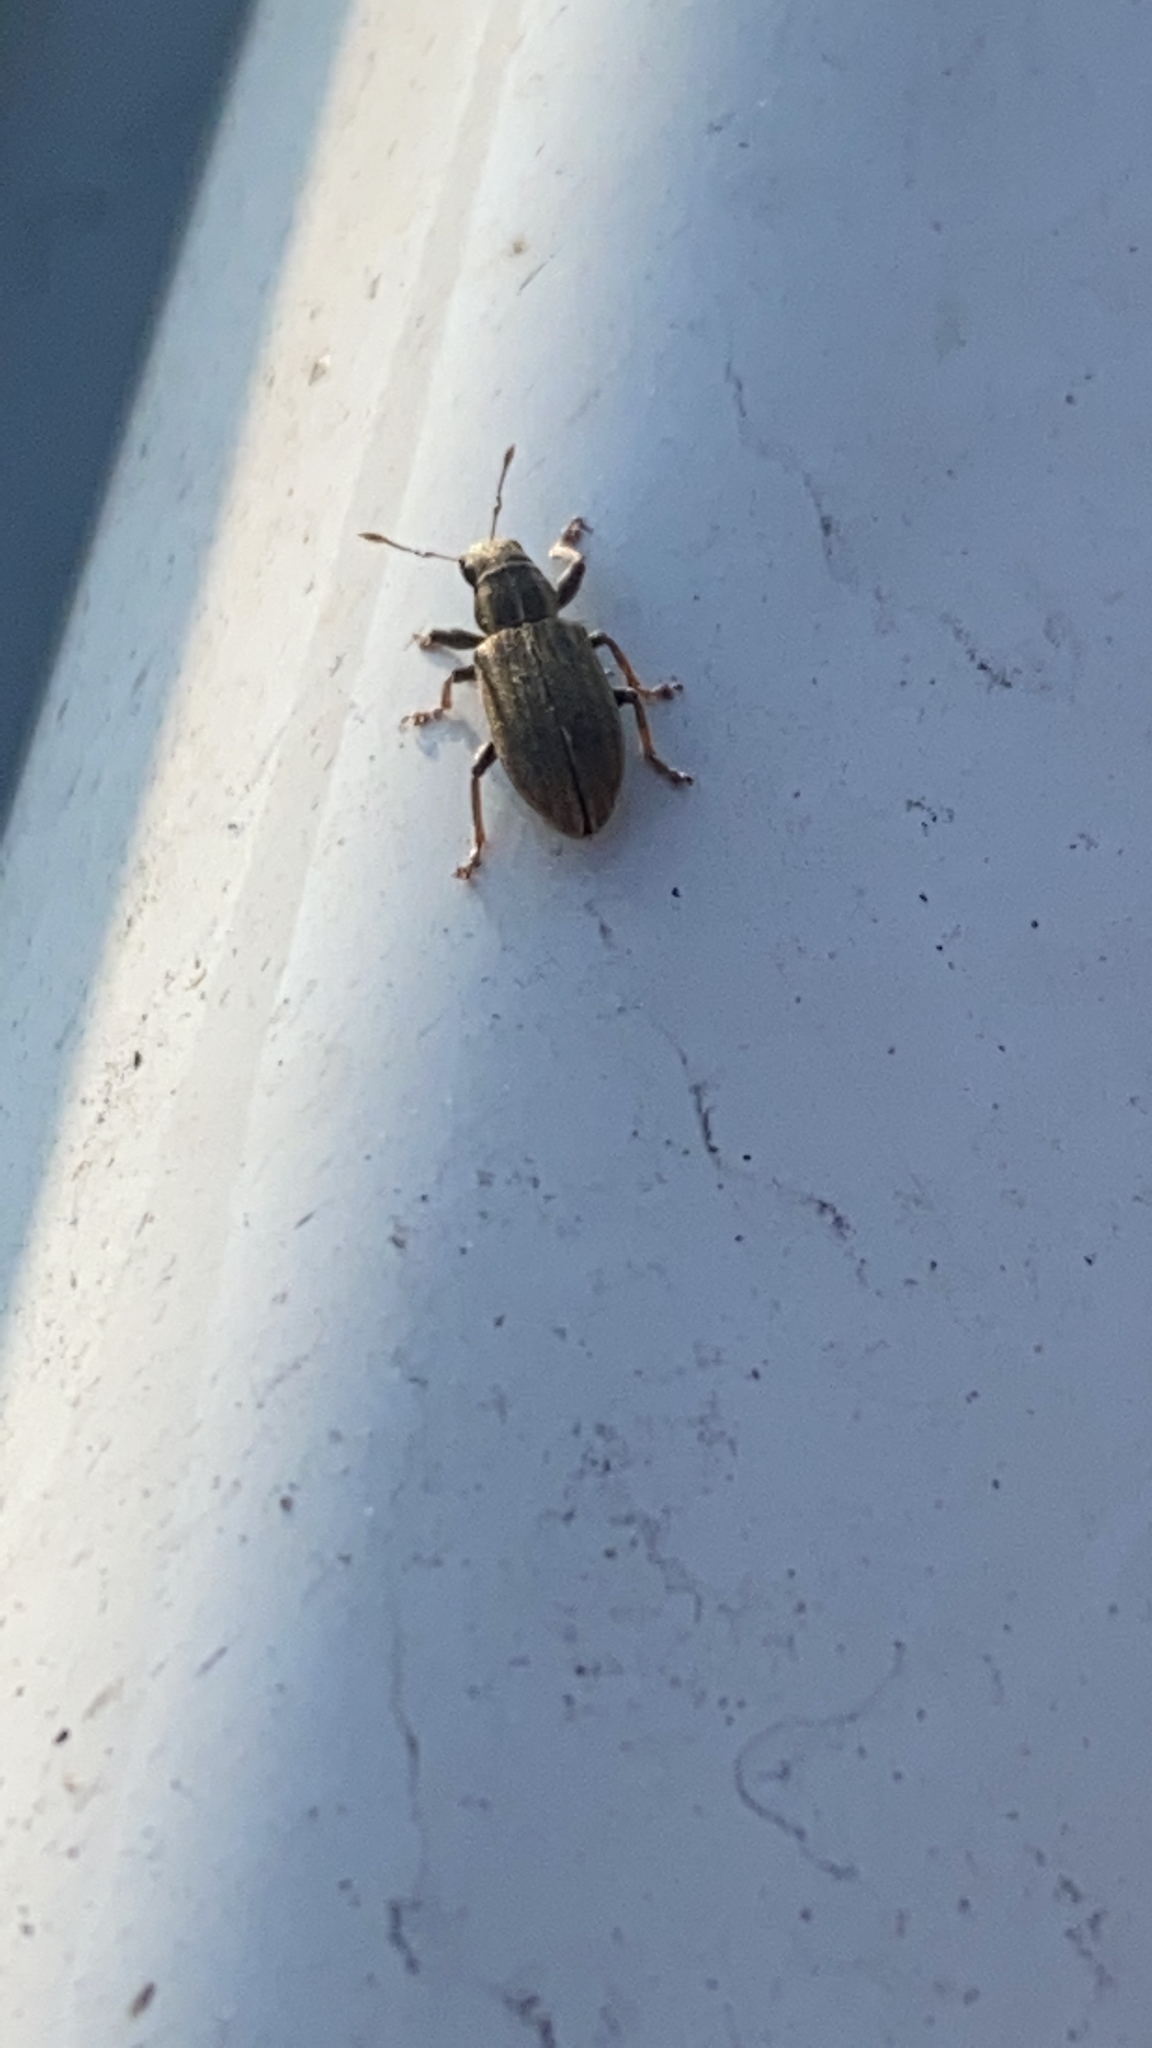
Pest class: pea_leaf_weevil